John T. Hughes (politician)

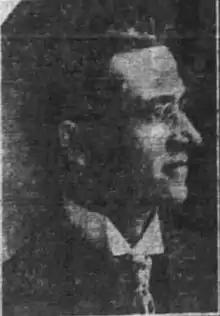
Hughes, ca. 1911

John T. Hughes (John Titus Hughes) was a politician from Arizona who served in the 1st Arizona State Legislature. He was also a newspaper man, editing and publishing his father's paper, the Arizona Daily Star, and an attorney, the first native-born Arizonan to be admitted to the Arizona bar. Additionally, he had several mining and real estate interests.